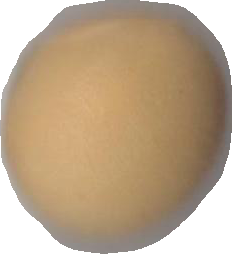
Variety: Dega